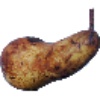
Label: Pear Abate 1